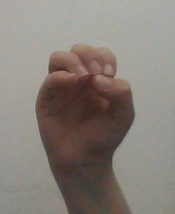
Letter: ha